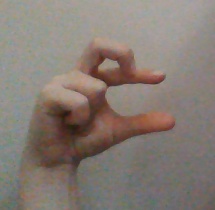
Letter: thal